Guillaume Courtois

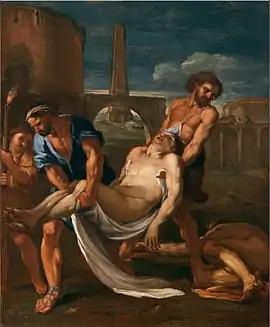
"Saints Abdon and Sennen bury the remains of Christian martyrs"

Guillaume Courtois was mainly a history painter of Christian religious and mythological scenes. He was also in demand as a staffage painter. He is sometimes referred to as a battle painter because of his involvement in the decorative project in the chapel of the Congregation of the Jesuits, a small oratory housed in a room of the Collegio Romano adjacent to the Sant'Ignazio Church, Rome. This was a collaborative effort of the brothers Guillaume and Jacques. It is now established that Jacques - who was a specialist in battle scenes - painted the battles in the backgrounds. Guillaume painted the scenes that depict victories attributed to the intervention of the Virgin: "Heraclius defeats the armies of Chosroes", "St. Pulcheria", "The Triumph of Emperor Zimisches", "The Battle of Louis IX of France", and "Julian the Apostate pierced by Saint Mercurius". Early drawings of Guillaume Courtois represent battle scenes and show that he was initially influenced by his brother. He also produced a few portraits particularly in his early career. He depicts his sitters with realistic sensitivity and a peculiar expressiveness, combining the models of Gian Lorenzo Bernini and Carlo Maratta. He collaborated with other artists on genre paintings.